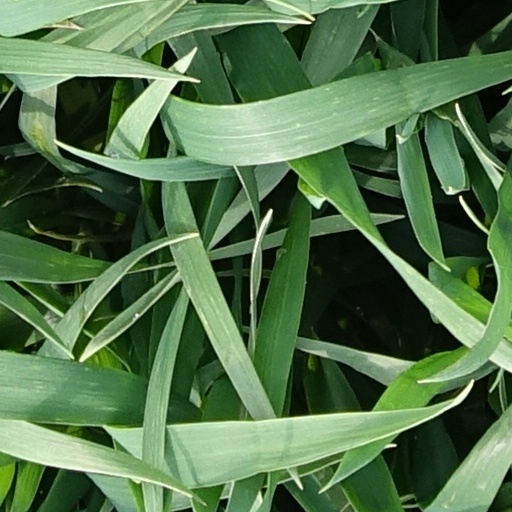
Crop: wheat